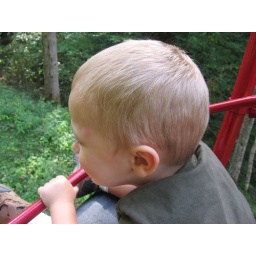
my brother aden in the flying baskets